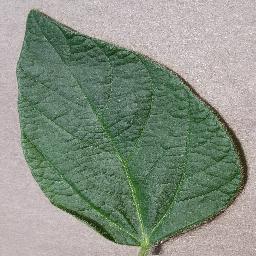
Label: Soybean___healthy